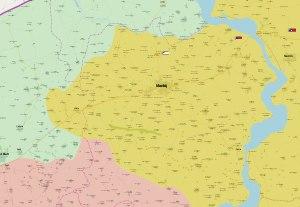
L'accord sur Manbij est conclu le 4 juin 2018 entre la Turquie et les États-Unis, lors de la guerre civile syrienne. Il concerne la ville de Manbij et survient après une période de tensions entre les deux pays, alliés au sein de l'OTAN, mais dont les objectifs diffèrent en Syrie.